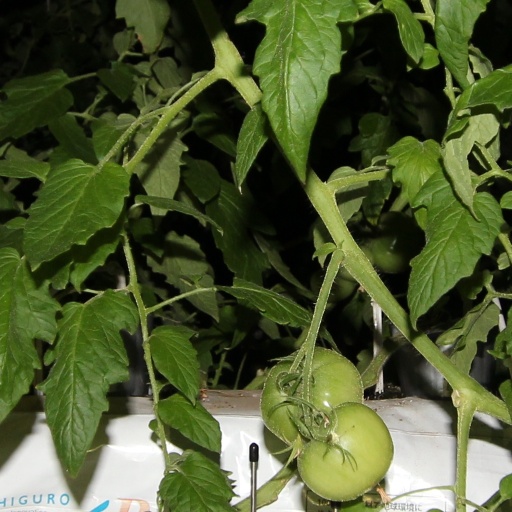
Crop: tomato